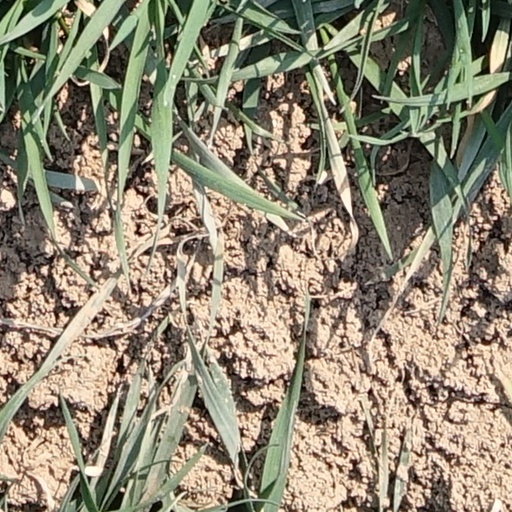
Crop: wheat